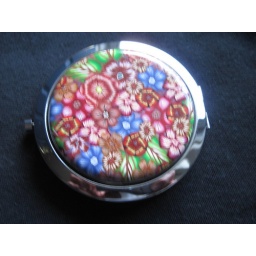
Most of the flowers made by me, but I cannot remember where the brownish one with the yellow center came from.